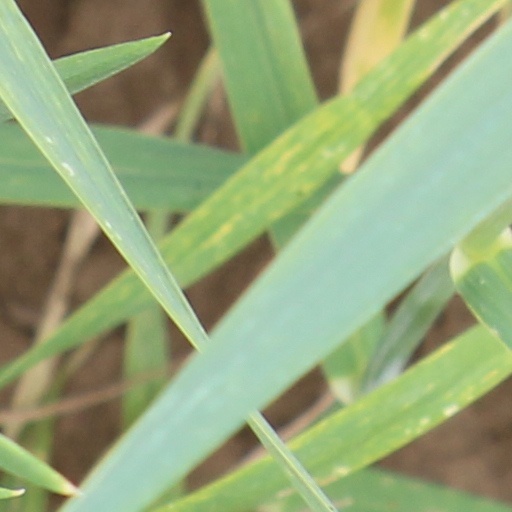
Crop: wheat